History of the Polish Army

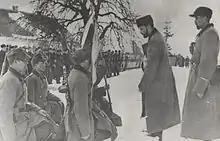
Home Army recruits taking an oath, 1944. The Home Army was a Polish resistance movement in World War II.

When Poland regained independence in 1918, it recreated its military which participated in the Polish–Soviet War of 1919-1922 and in World War II, 1939–1945. During the German occupation of Poland, a number of resistance movements were created, of which the Home Army was the most significant.